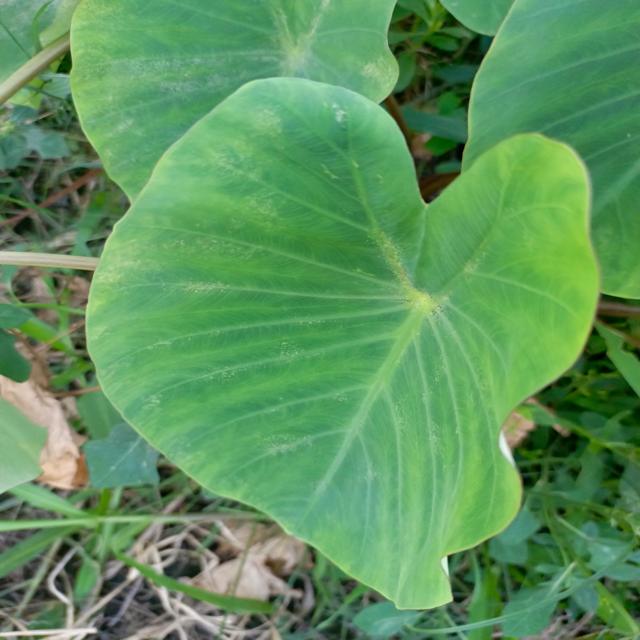
Label: Early_Blight